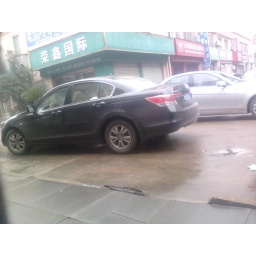
Pure parking awesomeness. The car had to be moved because an e-trike couldn't get by on the road